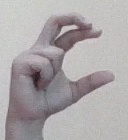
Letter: thal